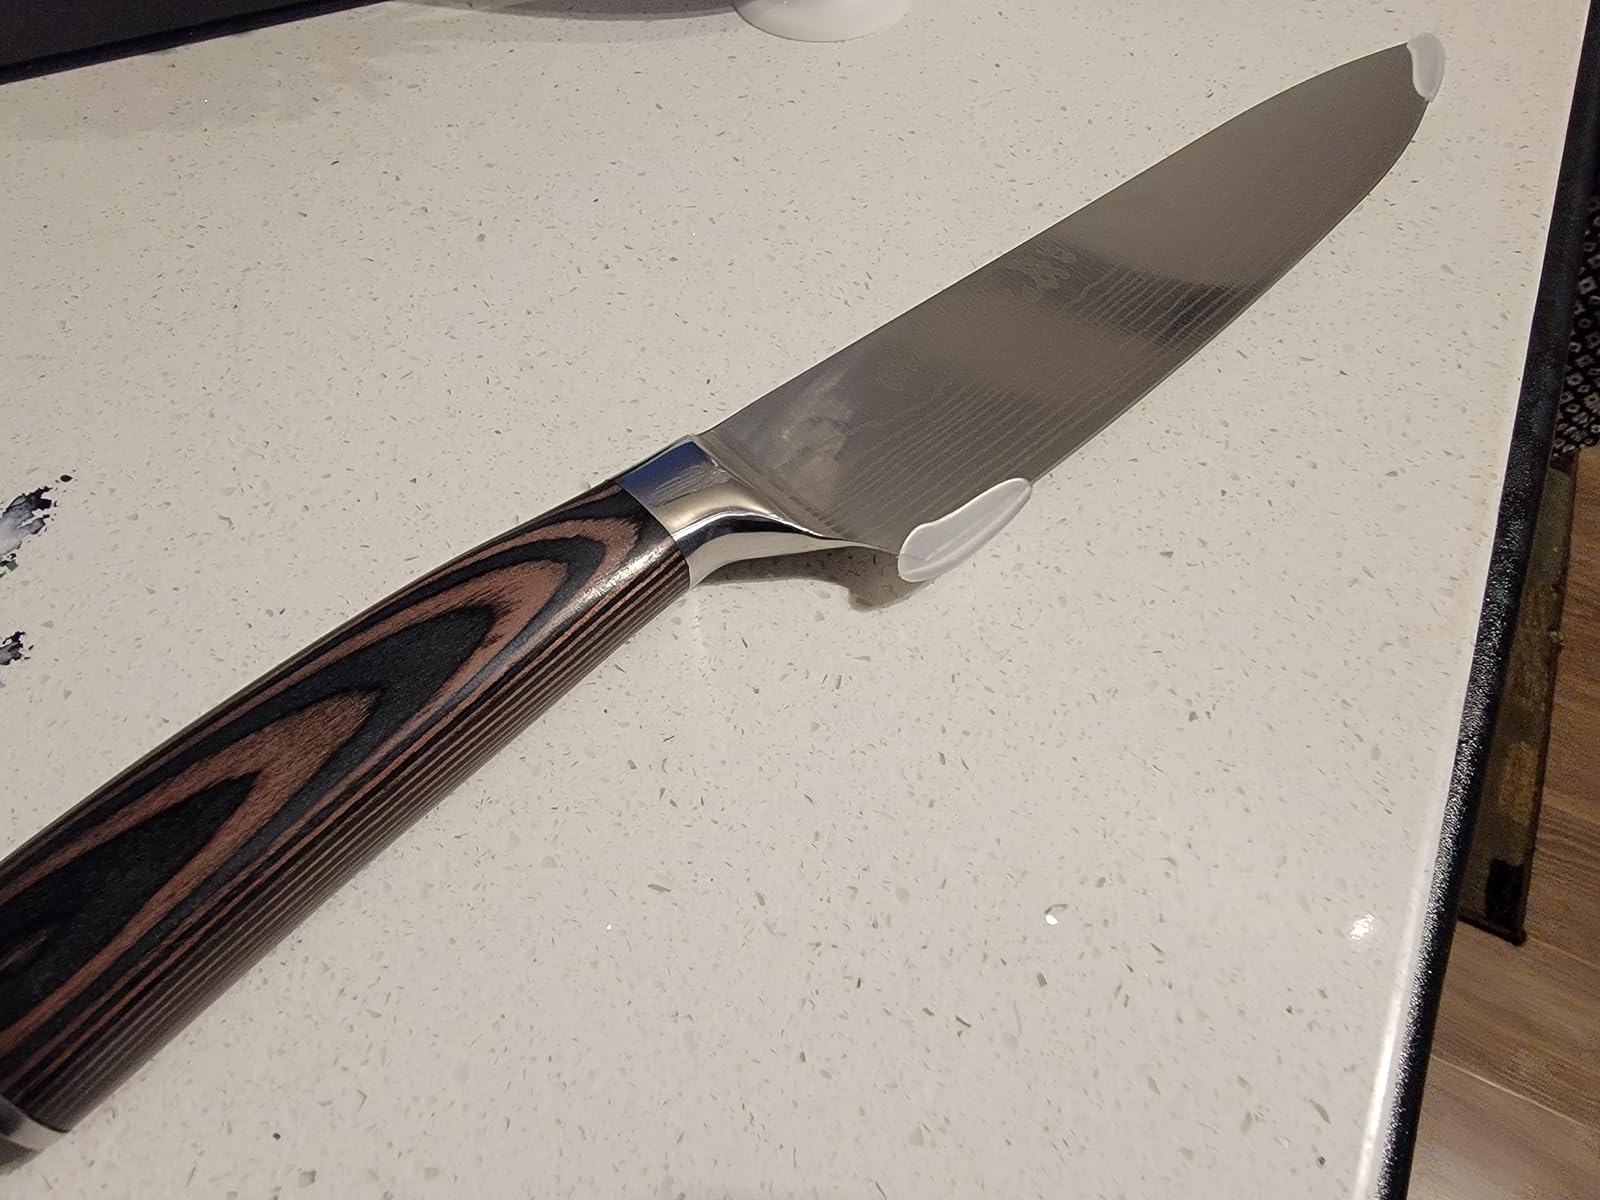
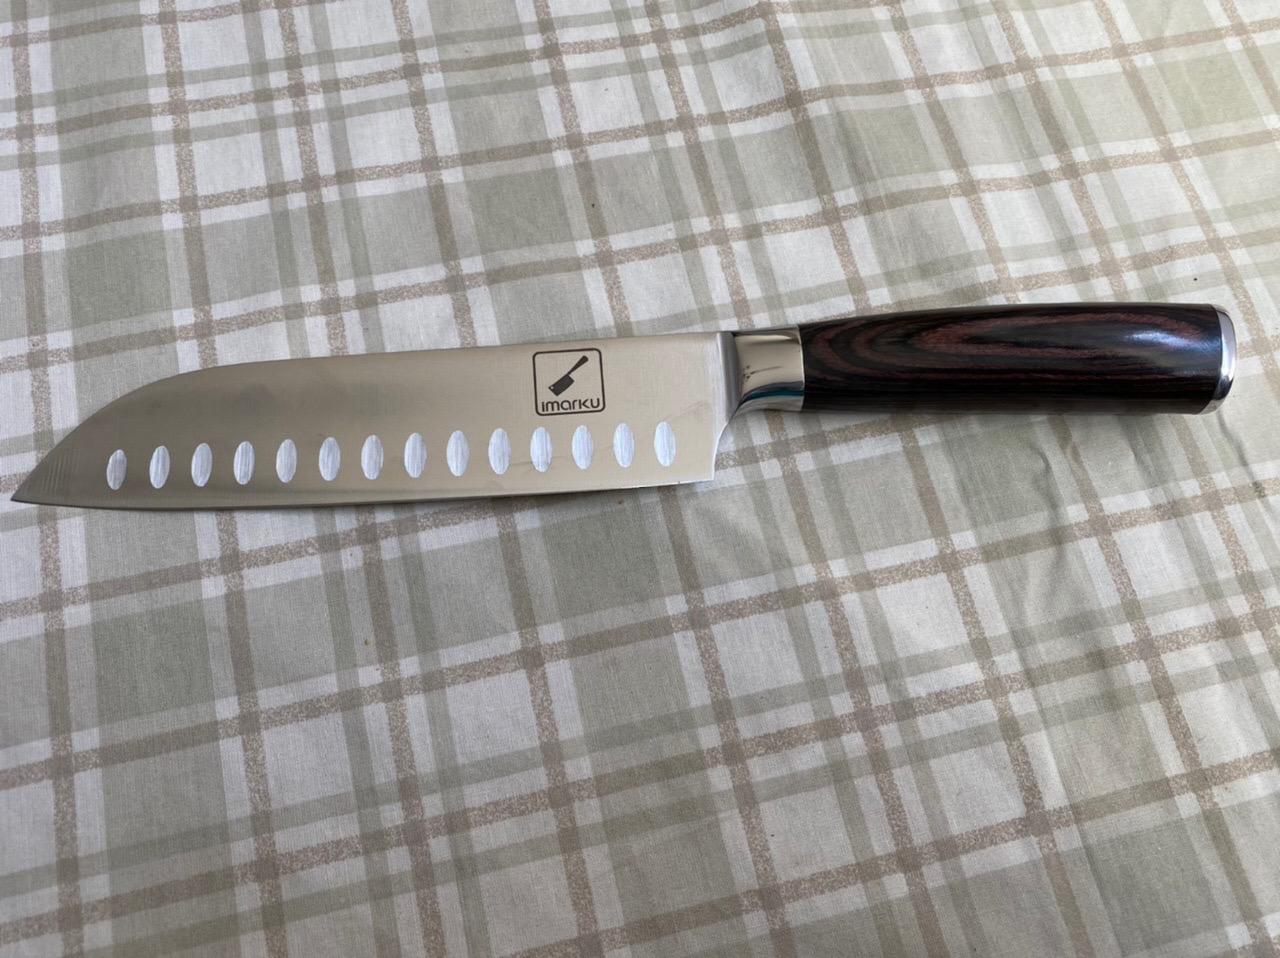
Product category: items_knife
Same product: no